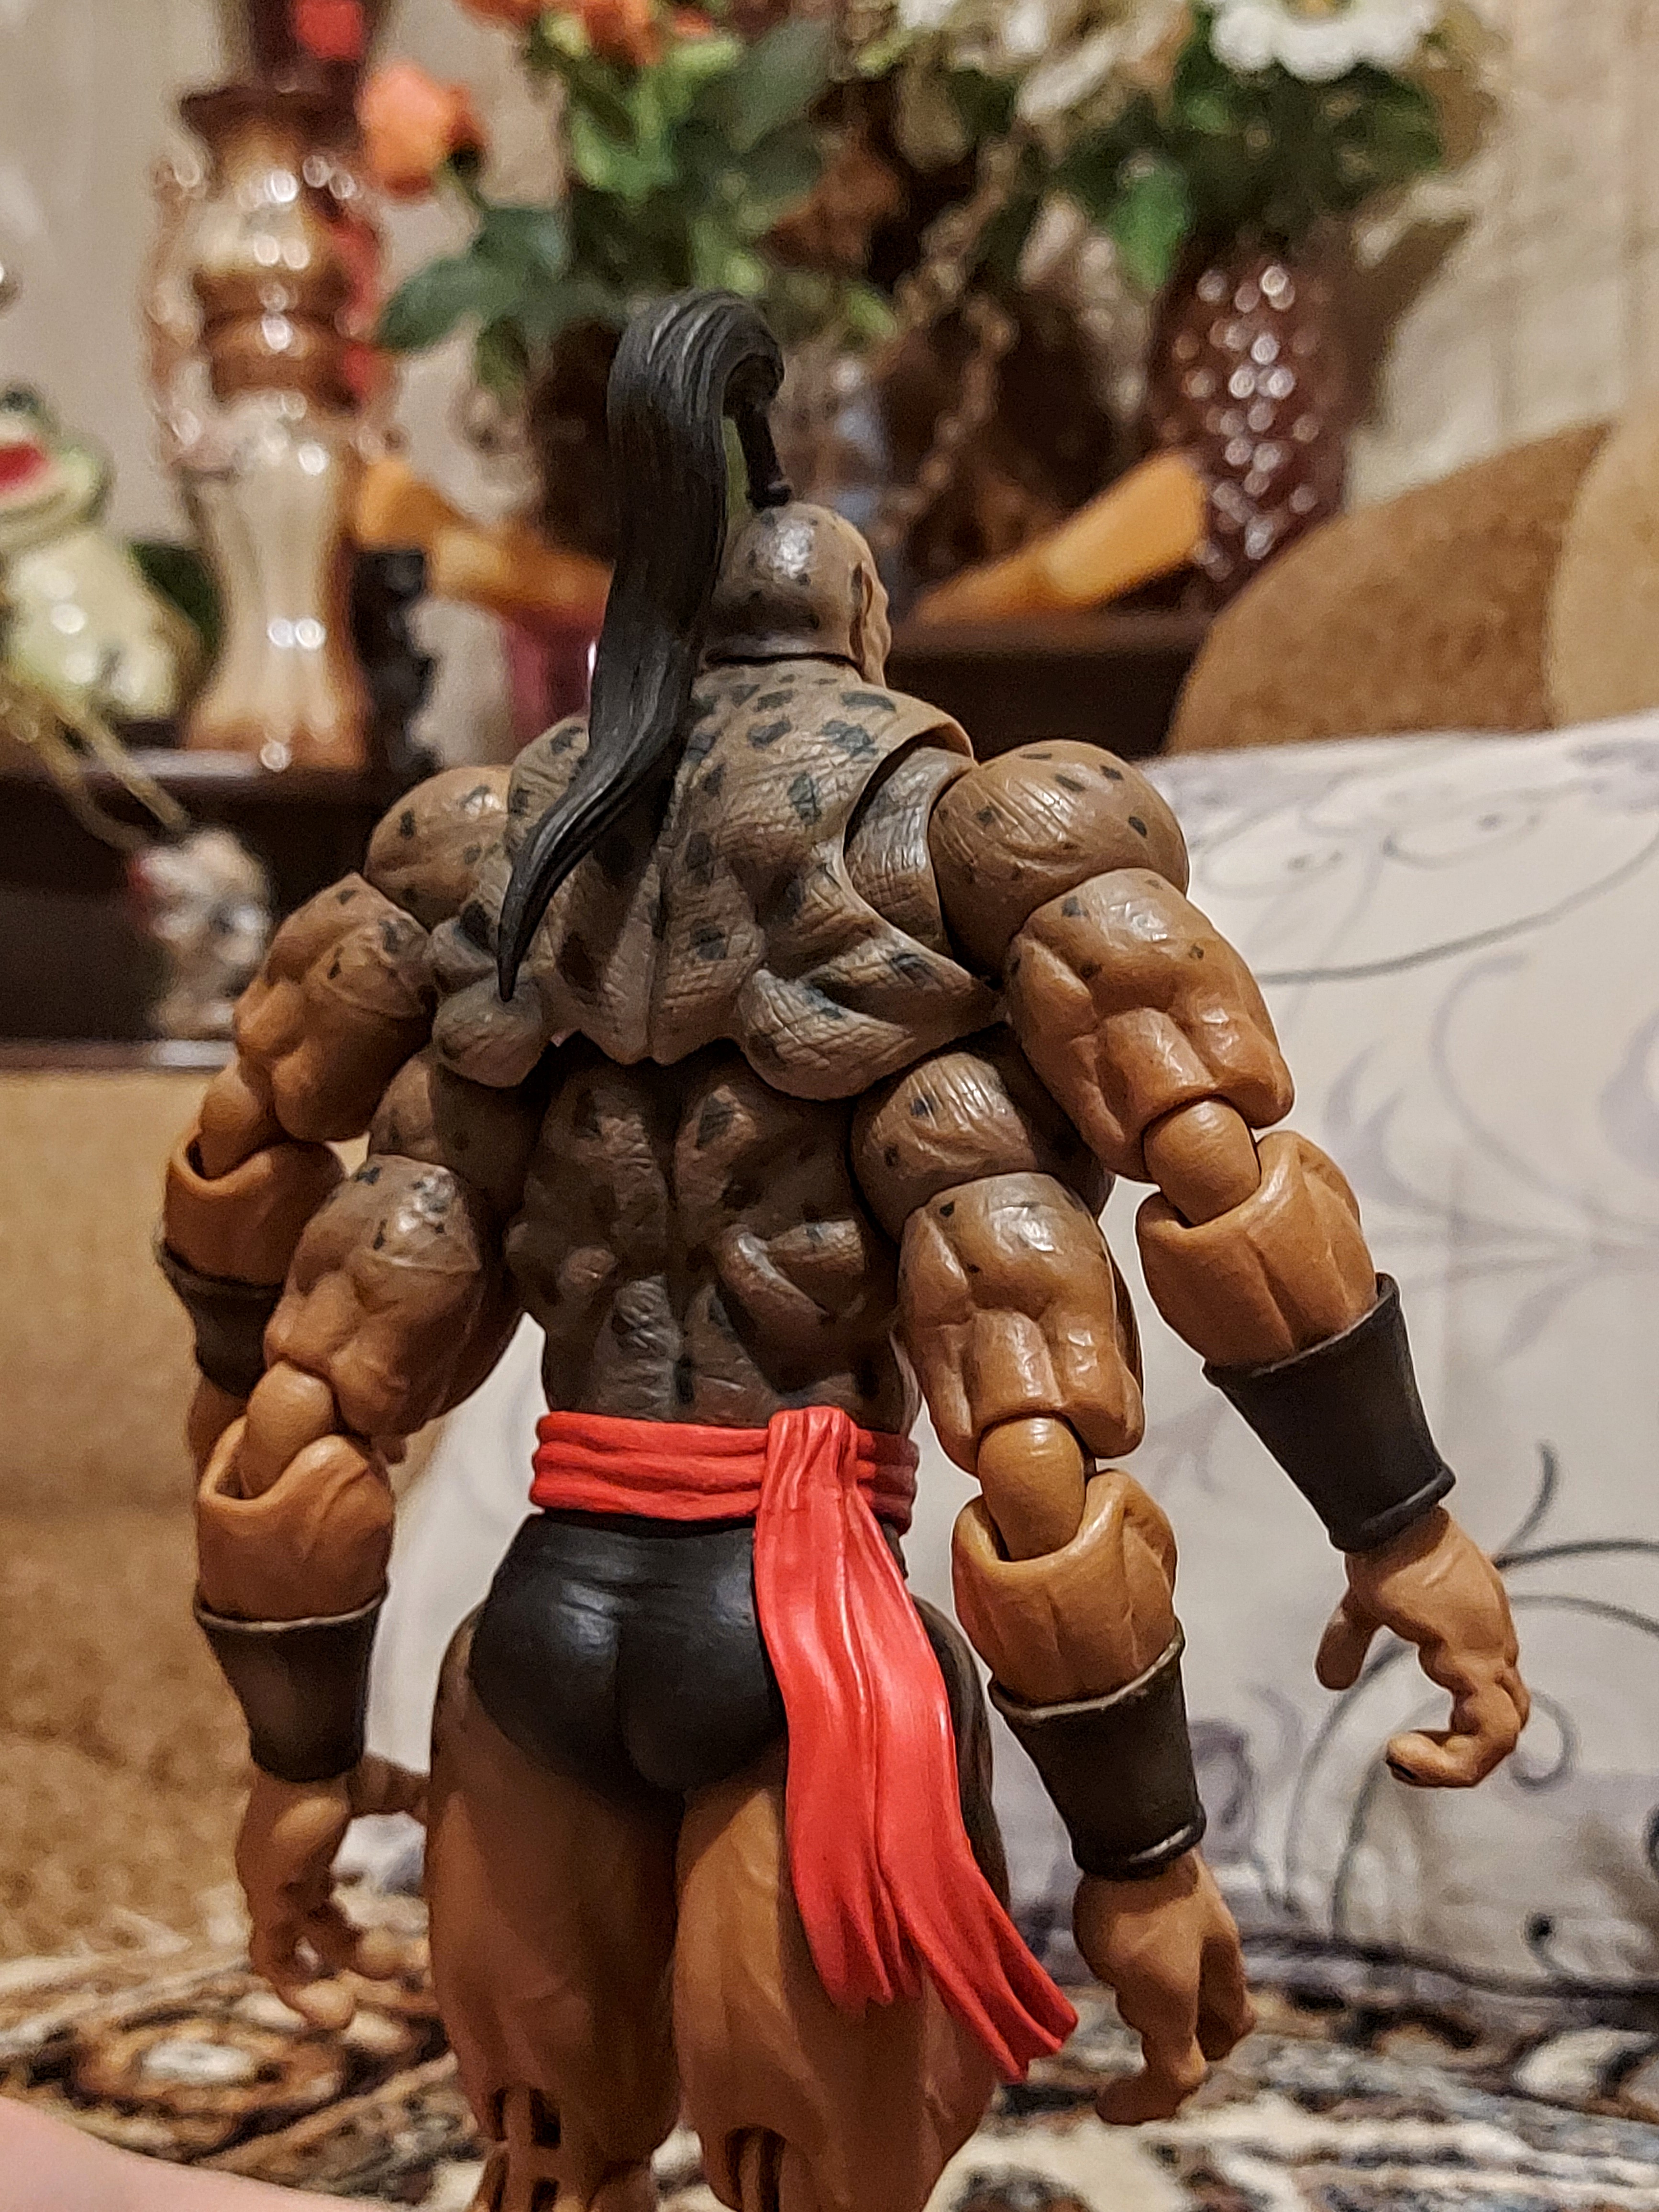
Shokan, storm, collectibles, warrior, fighter, action, figure, toy, chest, wood, art, armour, event, metal, competition event, Barechested, fictional character, collectable, flesh, action figure, fiction, mythology, action film, figurine, hero, superhero, costume, cg artwork, animation, movie, tradition